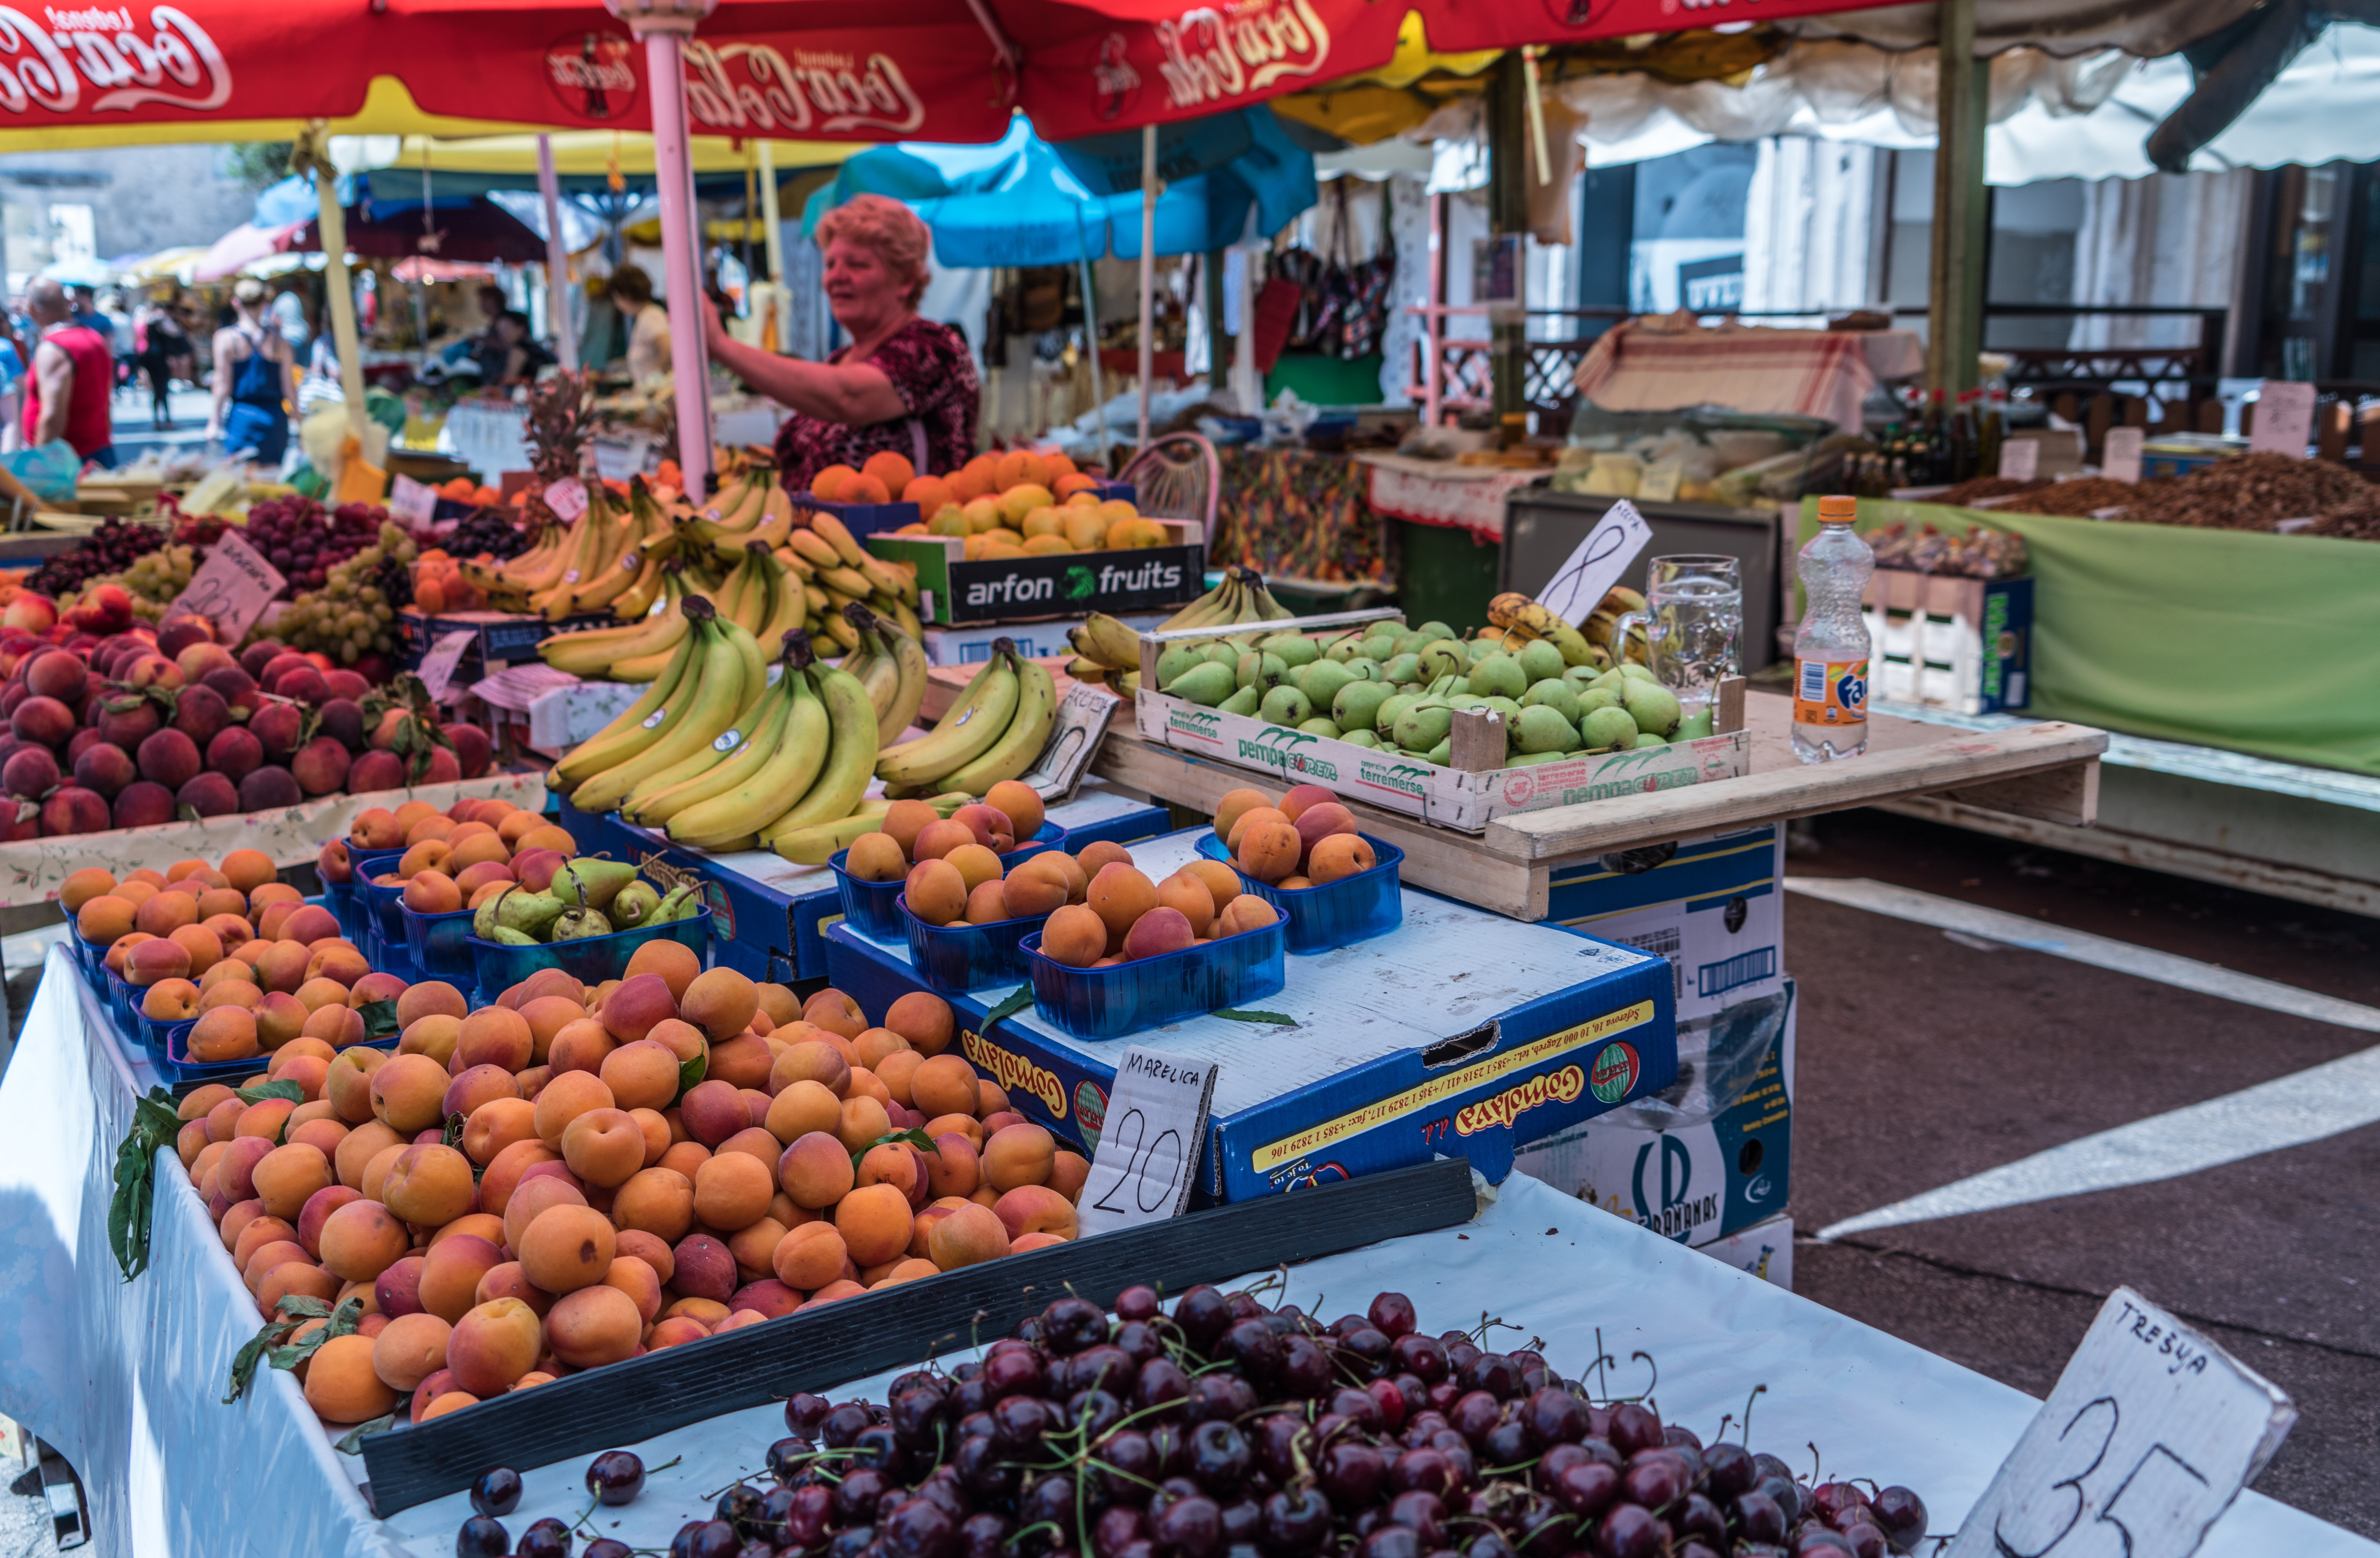
fruit, city, food, green, vendor, produce, natural, fresh, market, marketplace, colorful, agriculture, healthy, public space, farmers market, croatia, nutrition, grapes, grocery store, healthy food, healthy eating, local food, eating healthy, geographical feature, human settlement, greengrocer